Monaco

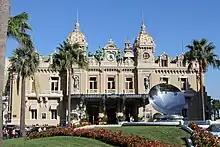
Monte Carlo Casino

Monaco has the world's highest GDP nominal per capita at US$185,742, GDP PPP per capita at $132,571 and GNI per capita at $183,150. It also has an unemployment rate of 2%, with over 48,000 workers who commute from France and Italy each day. According to the CIA World Factbook, Monaco has the world's lowest poverty rate and the highest number of millionaires and billionaires per capita in the world. For the fourth year in a row, Monaco in 2012 had the world's most expensive real estate market, at $58,300 per square metre. Although the average price went down in 2020, to an average price of $53,378 per square metre, Monaco remains one of the most expensive places in the world to buy property. By 2024, Monaco allows Visa-free travel from 86 countries around the world.